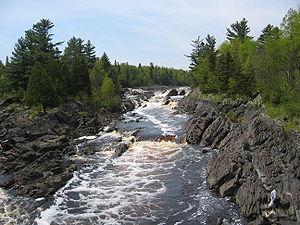
Le Minnesota /minesɔta/ est un État du Midwest des États-Unis, bordé à l’ouest par le Dakota du Nord et le Dakota du Sud, au nord par les provinces canadiennes du Manitoba et de l'Ontario, à l’est par le lac Supérieur et le Wisconsin et au sud par l’Iowa.